Ryan Kelly (American football)

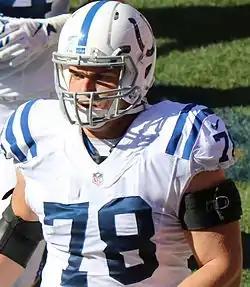
Kelly with the Indianapolis Colts in 2016

Ryan Patrick Kelly (born May 30, 1993) is an American professional football center for the Minnesota Vikings of the National Football League (NFL). He played college football for the Alabama Crimson Tide, and was selected by the Colts in first round of the 2016 NFL draft.